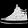
Label: Sneaker